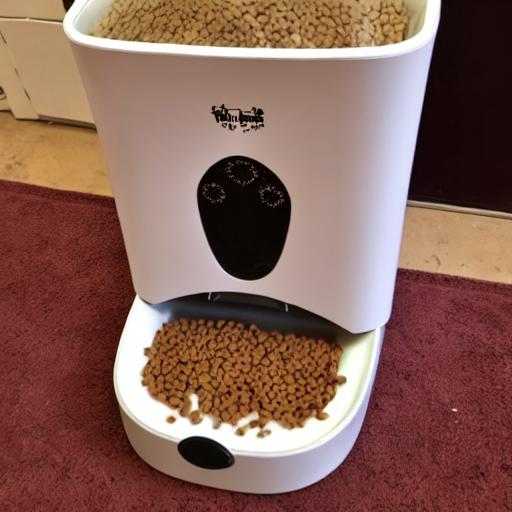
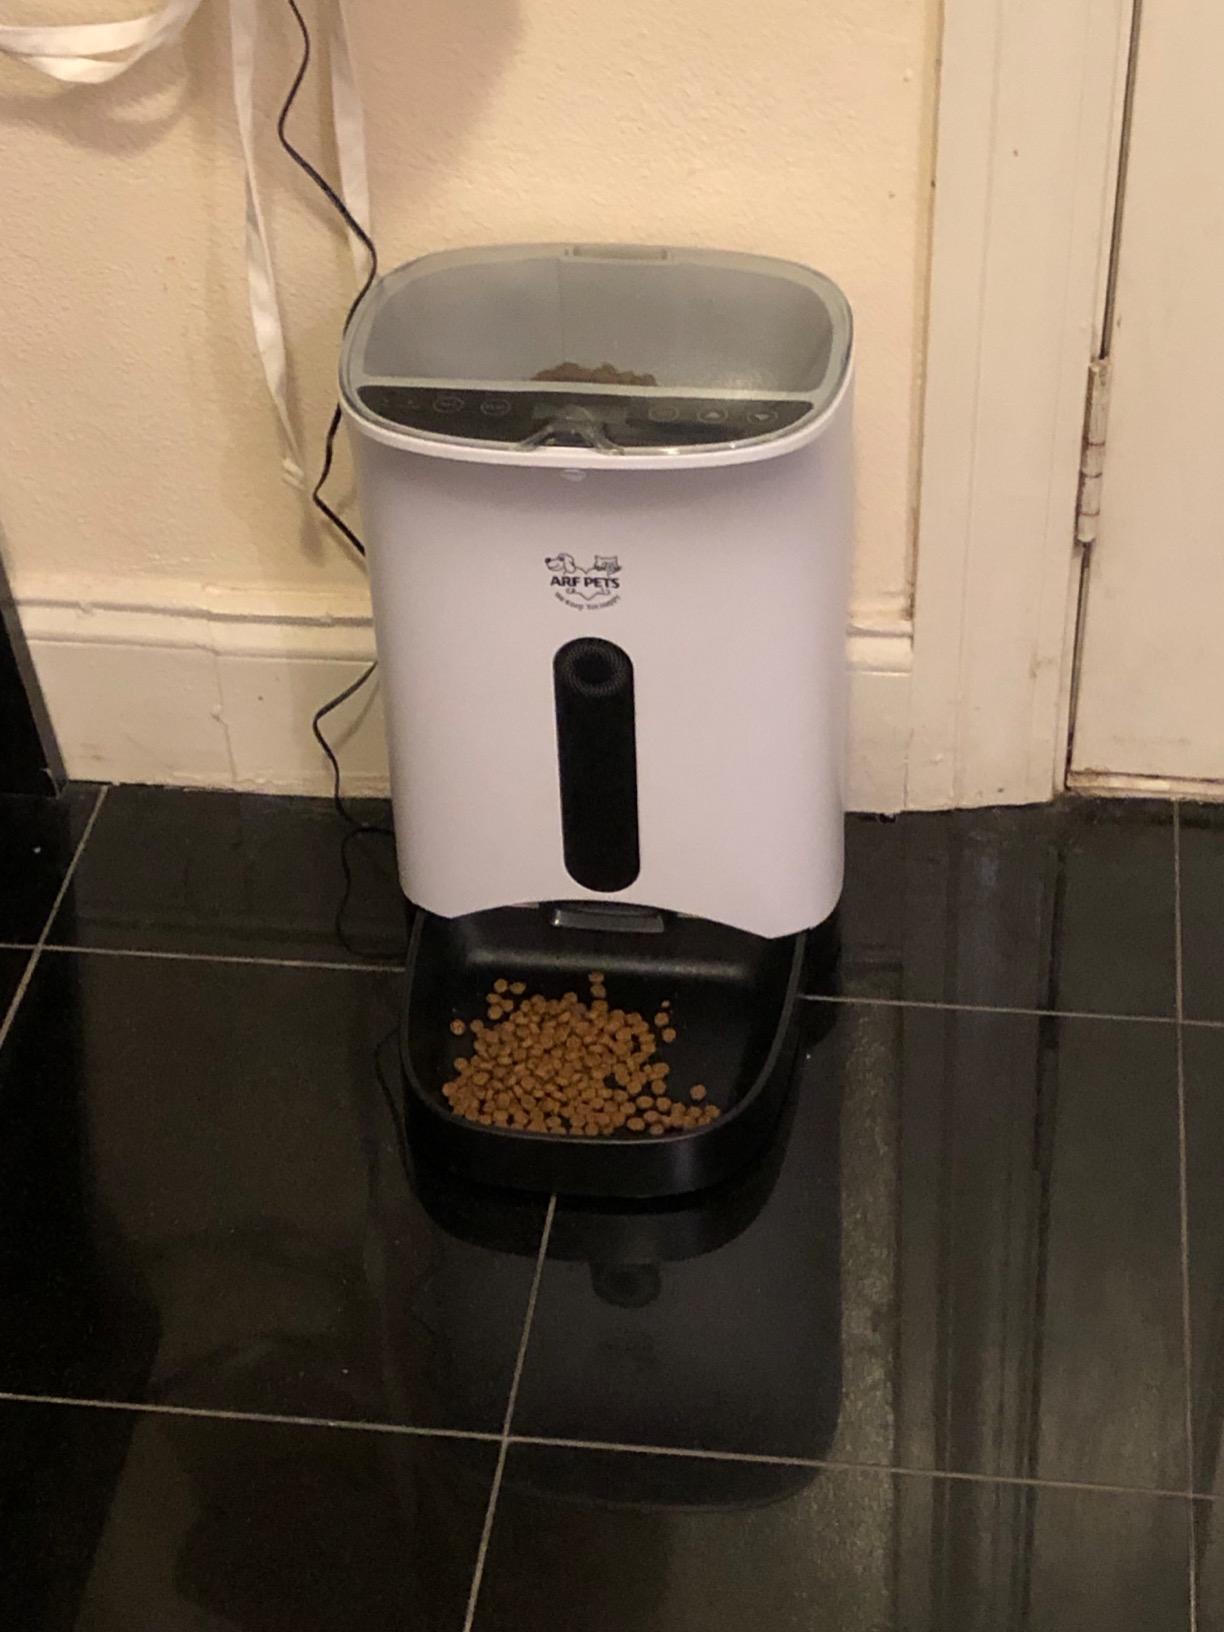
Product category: items_feeder
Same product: no